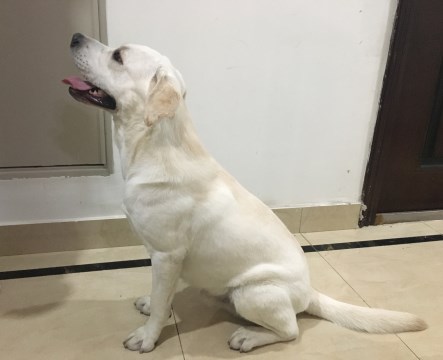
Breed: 3580-n000122-Labrador_retriever